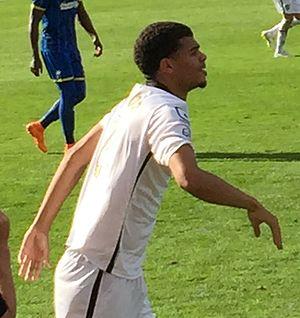
Mawouna Amevor, né le 16 décembre 1991, est un footballeur togolais évoluant actuellement au poste d'arrière droit au FC Dordrecht.